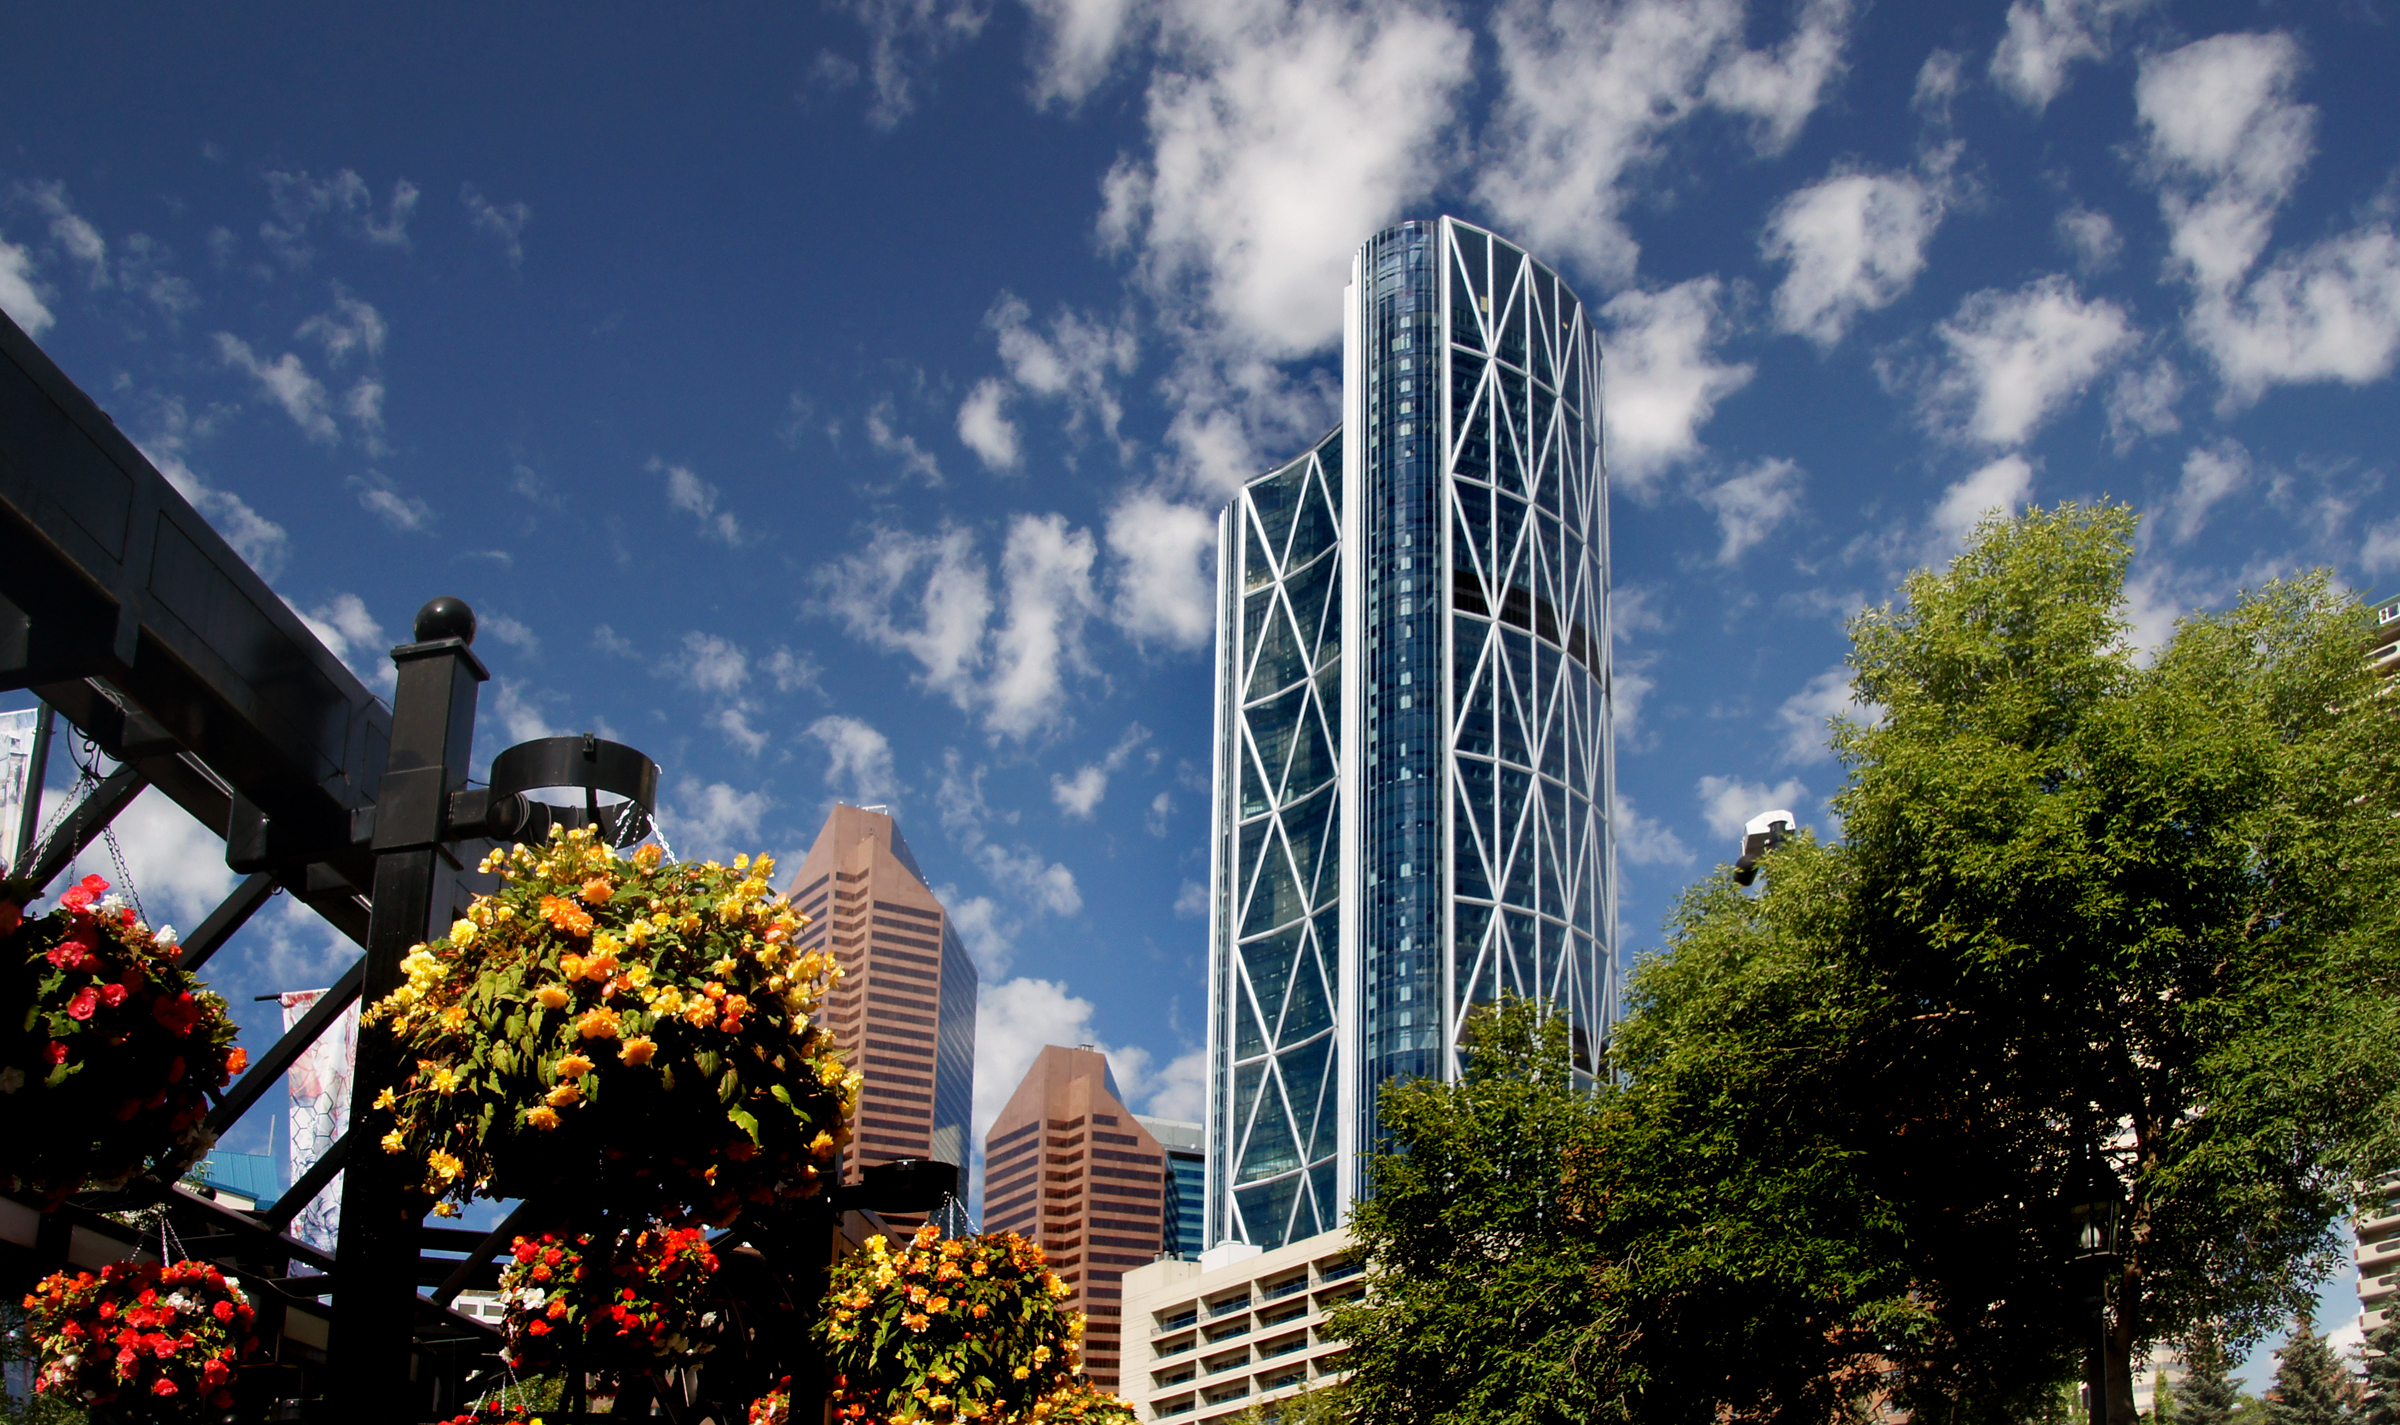
tree, architecture, sky, skyline, city, skyscraper, cityscape, downtown, amusement park, tower, park, landmark, tower block, bowtowercalgary, calgarysightseeing, metropolis, urban area, human settlement, metropolitan area